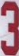
Number: 3